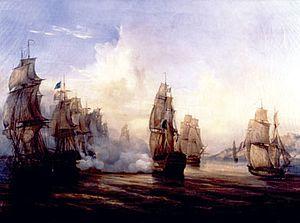
Le Wagram est un navire de guerre français en service de 1809 à 1837. C'est un vaisseau de ligne de 120 canons de la classe Commerce de Marseille.
Julien Marie Cosmao Kerjulien, né le 27 novembre 1761 à Châteaulin et mort le 17 février 1825 à Brest, est un contre-amiral français. Surnommé « Va de bon cœur » par ses marins, Napoléon Iᵉʳ dit de lui : Il est le meilleur marin de l'époque et personne n'a été plus brave et plus généreux.